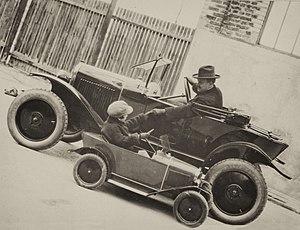
Rencontre d' une Citroen 5HP T2 et d' une Citroenette - Document publicitaire Novembre 1924
La Citroën Type C, plus connue sous l’appellation « Citroën 5HP » ou « Citroën 5CV », est le second modèle d'automobile conçu et commercialisé par André Citroën, entre 1922 et 1926. Elle arrive après la 10HP « Type A » qui est remplacée par la 10HP « B2 ». Elles sont les premières voitures européennes fabriquées en grande série.